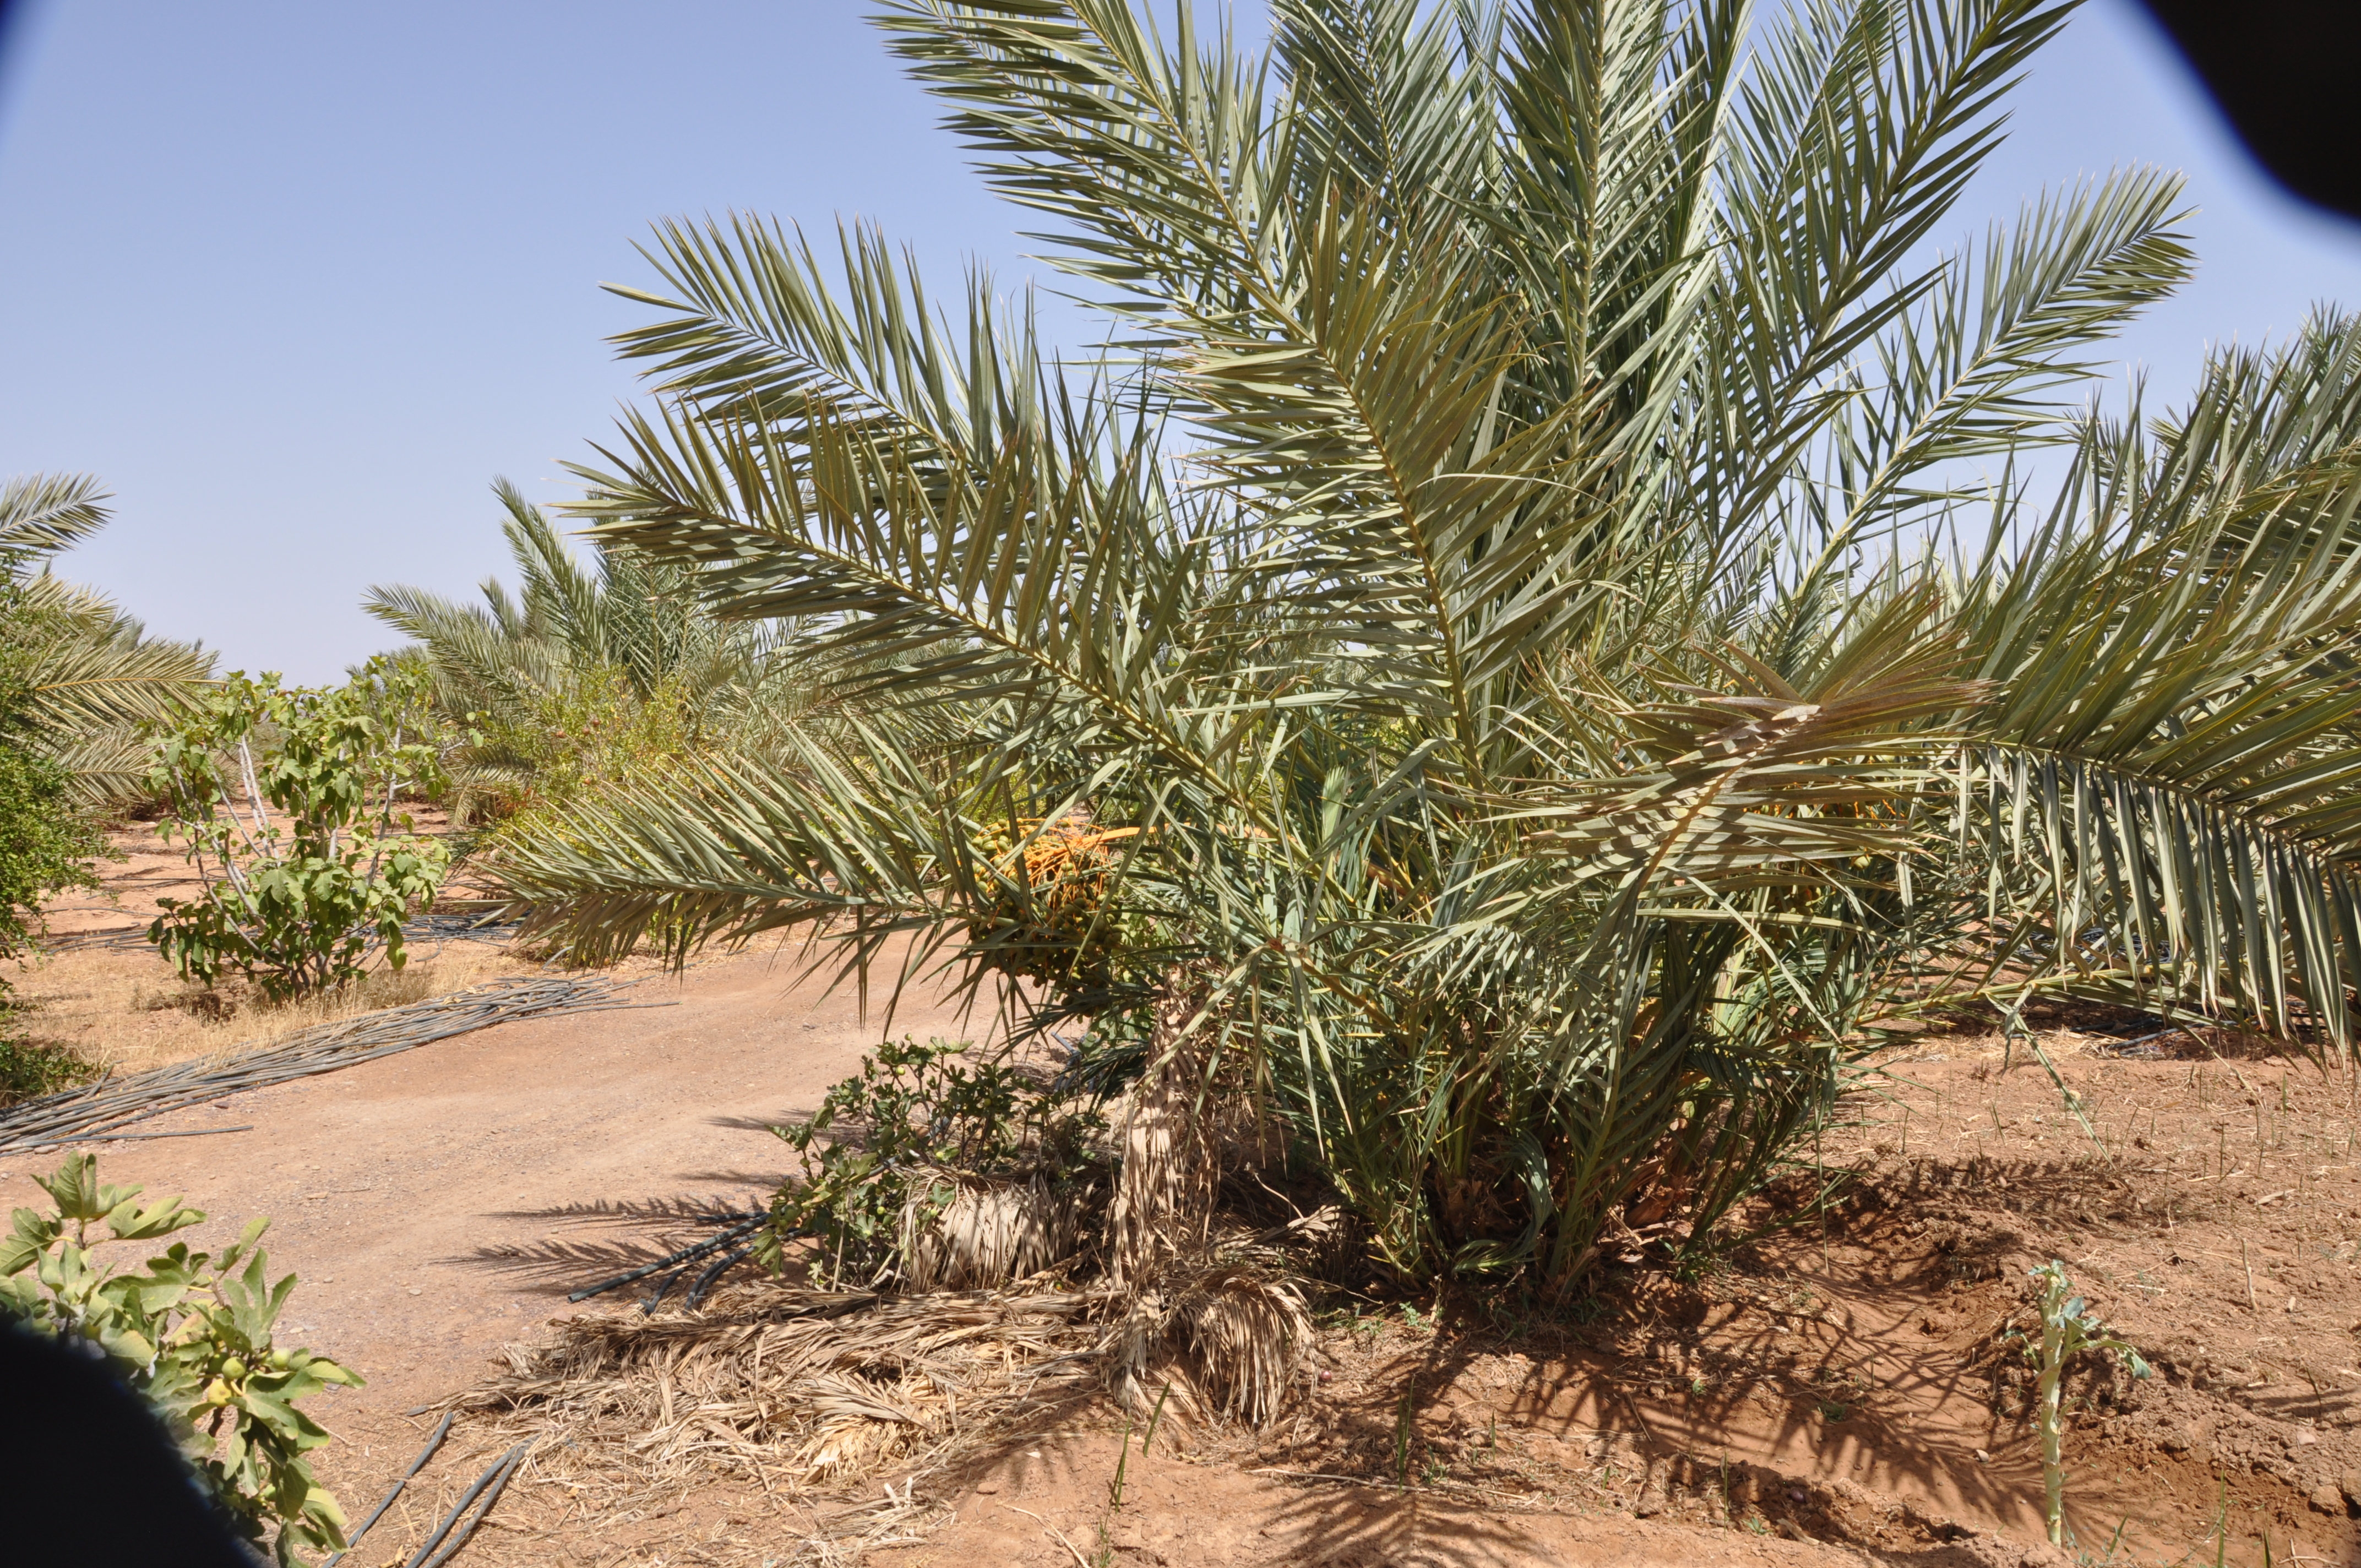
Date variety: Boufagous